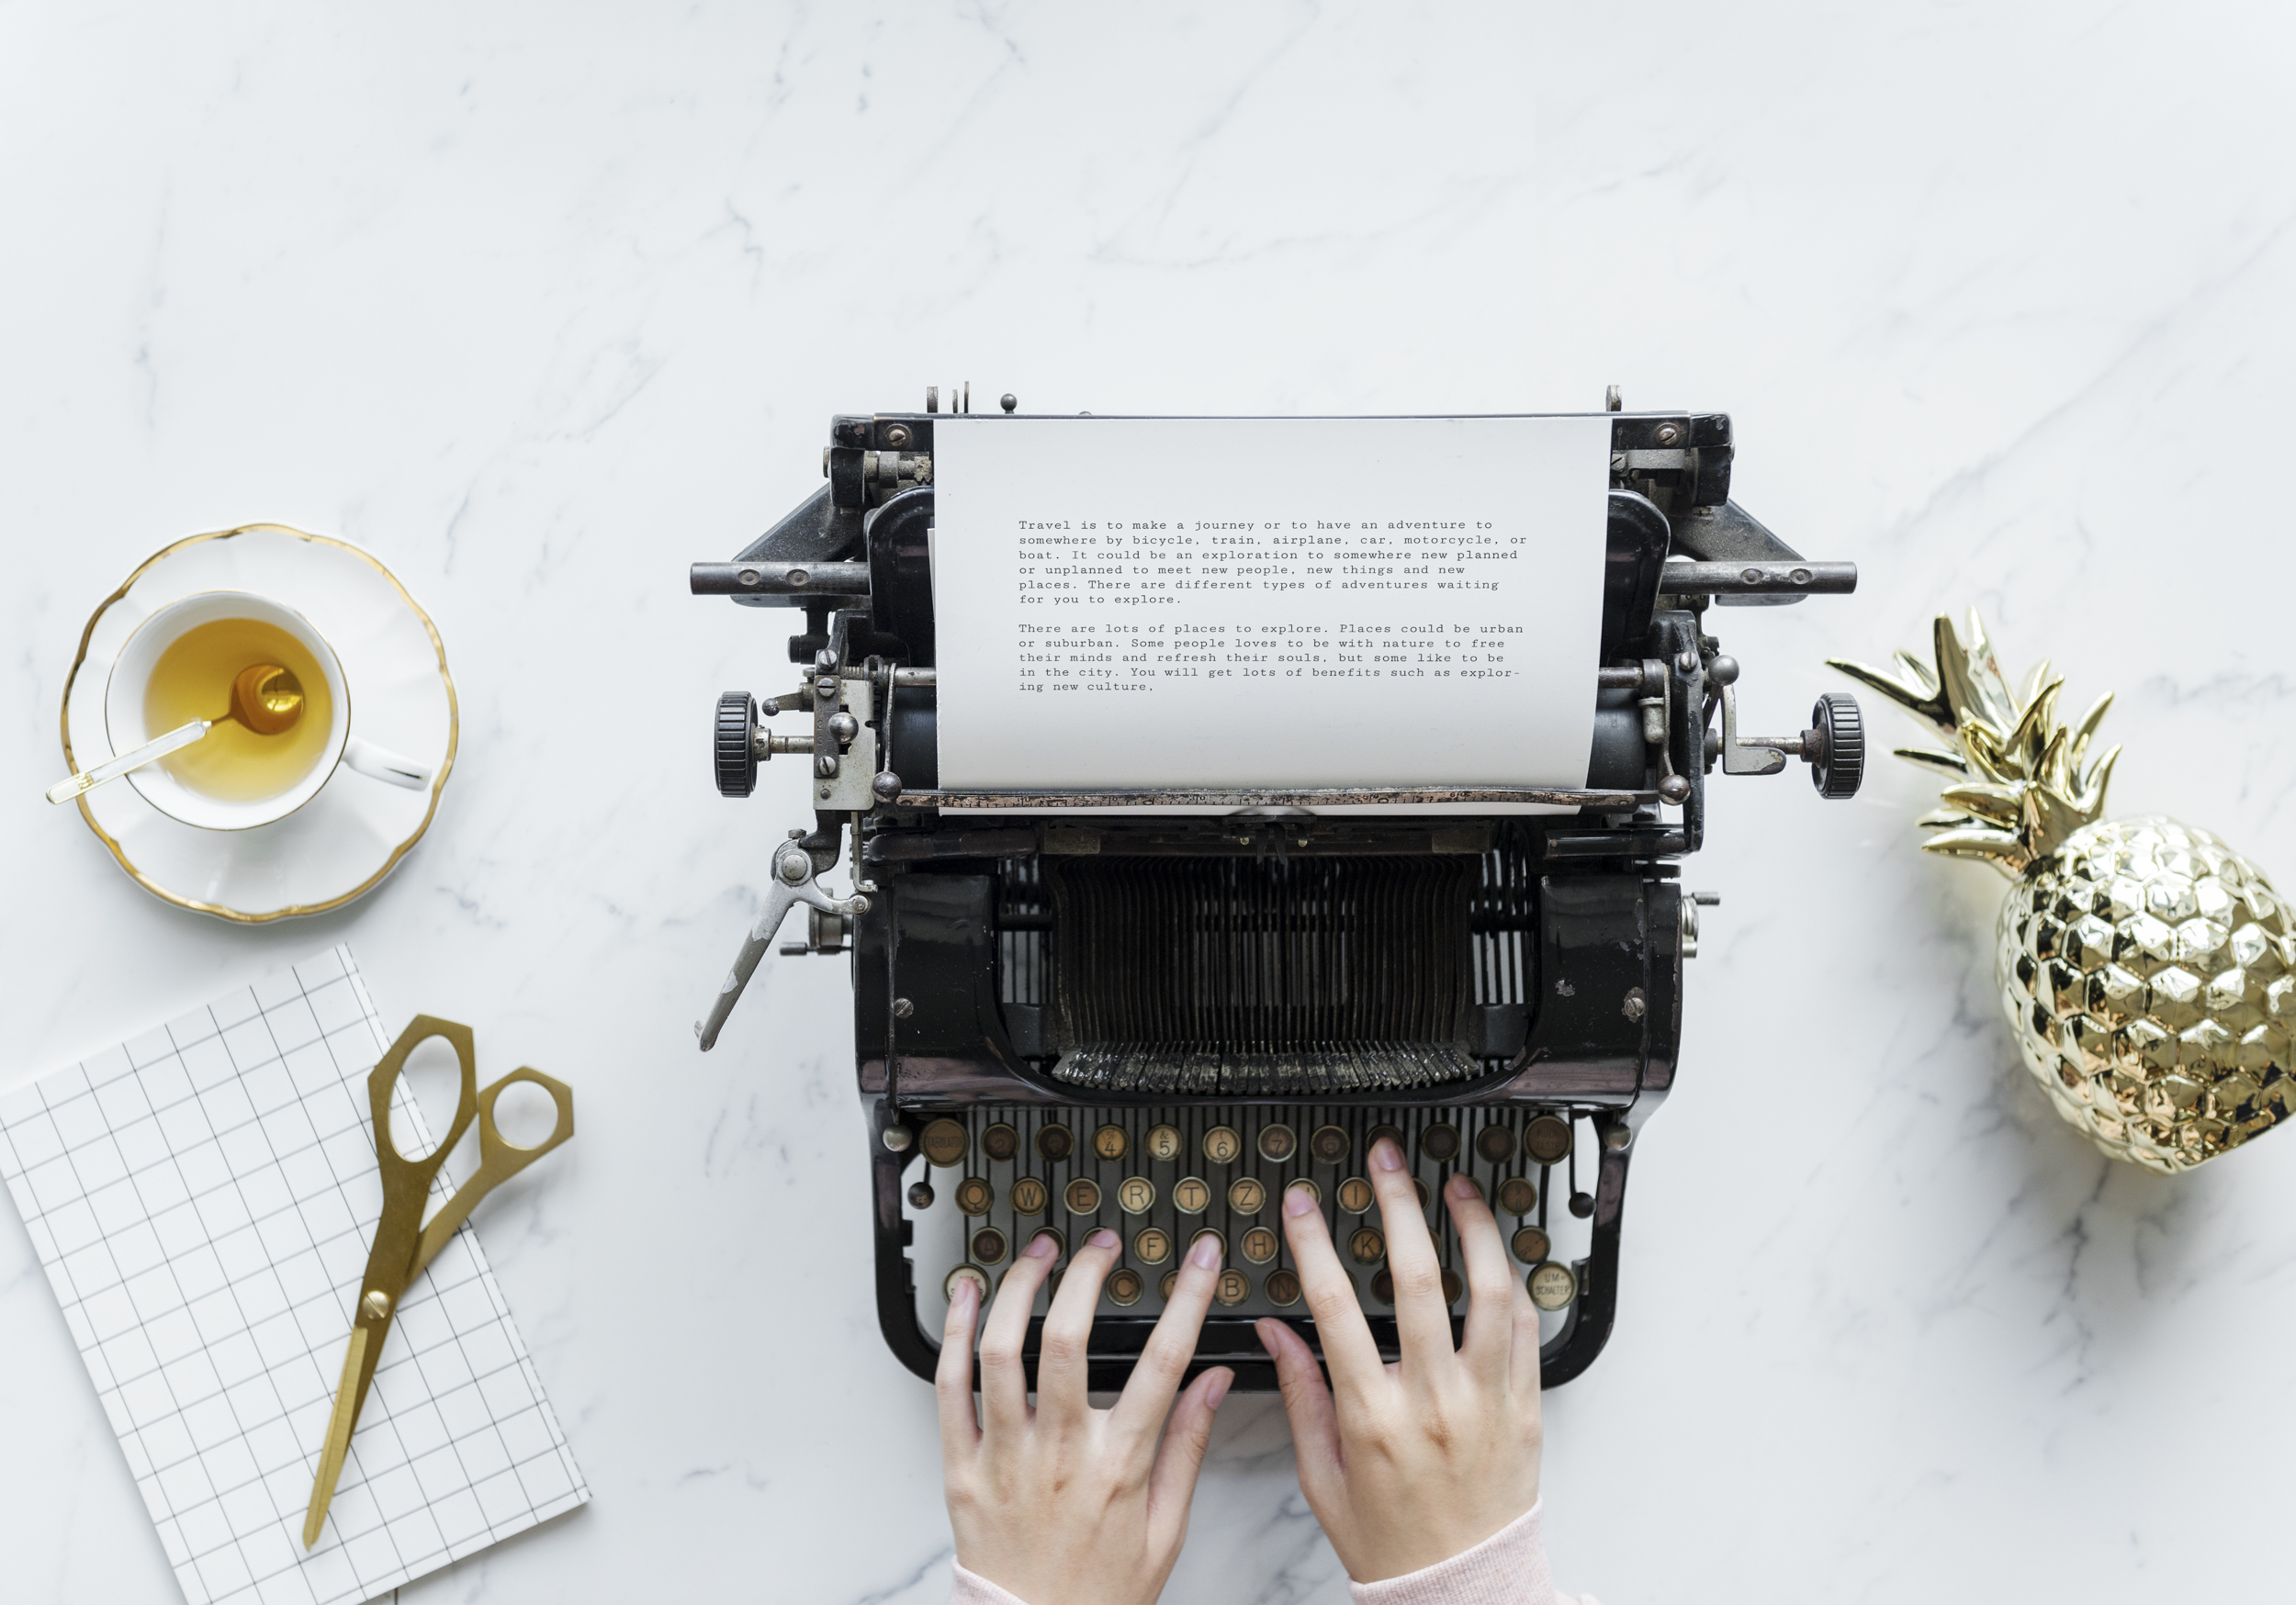
office equipment, typewriter, electronics, technology, electronic component, machine